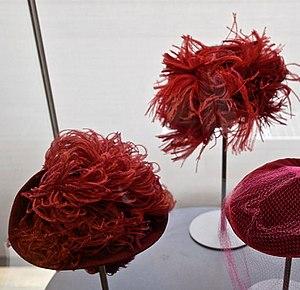
Trois chapeaux rouges dont deux à plumes photographiés à l'occasion de l'exposition Aussi rouge que possible (19 mars 2008 - 1er novembre 2009) au Musée des Arts Décoratifs, Paris, France. Au fond, par Rose Descat, modiste à Paris: Toque en réseau marron et plumes rouges entremelées d'une voilette marron drapée, vers 1932/1938, plume d'autruche teintée, résille de Nylon, Inv. UF 59-5-4, Musée des Arts Décoratifs, Paris, France.